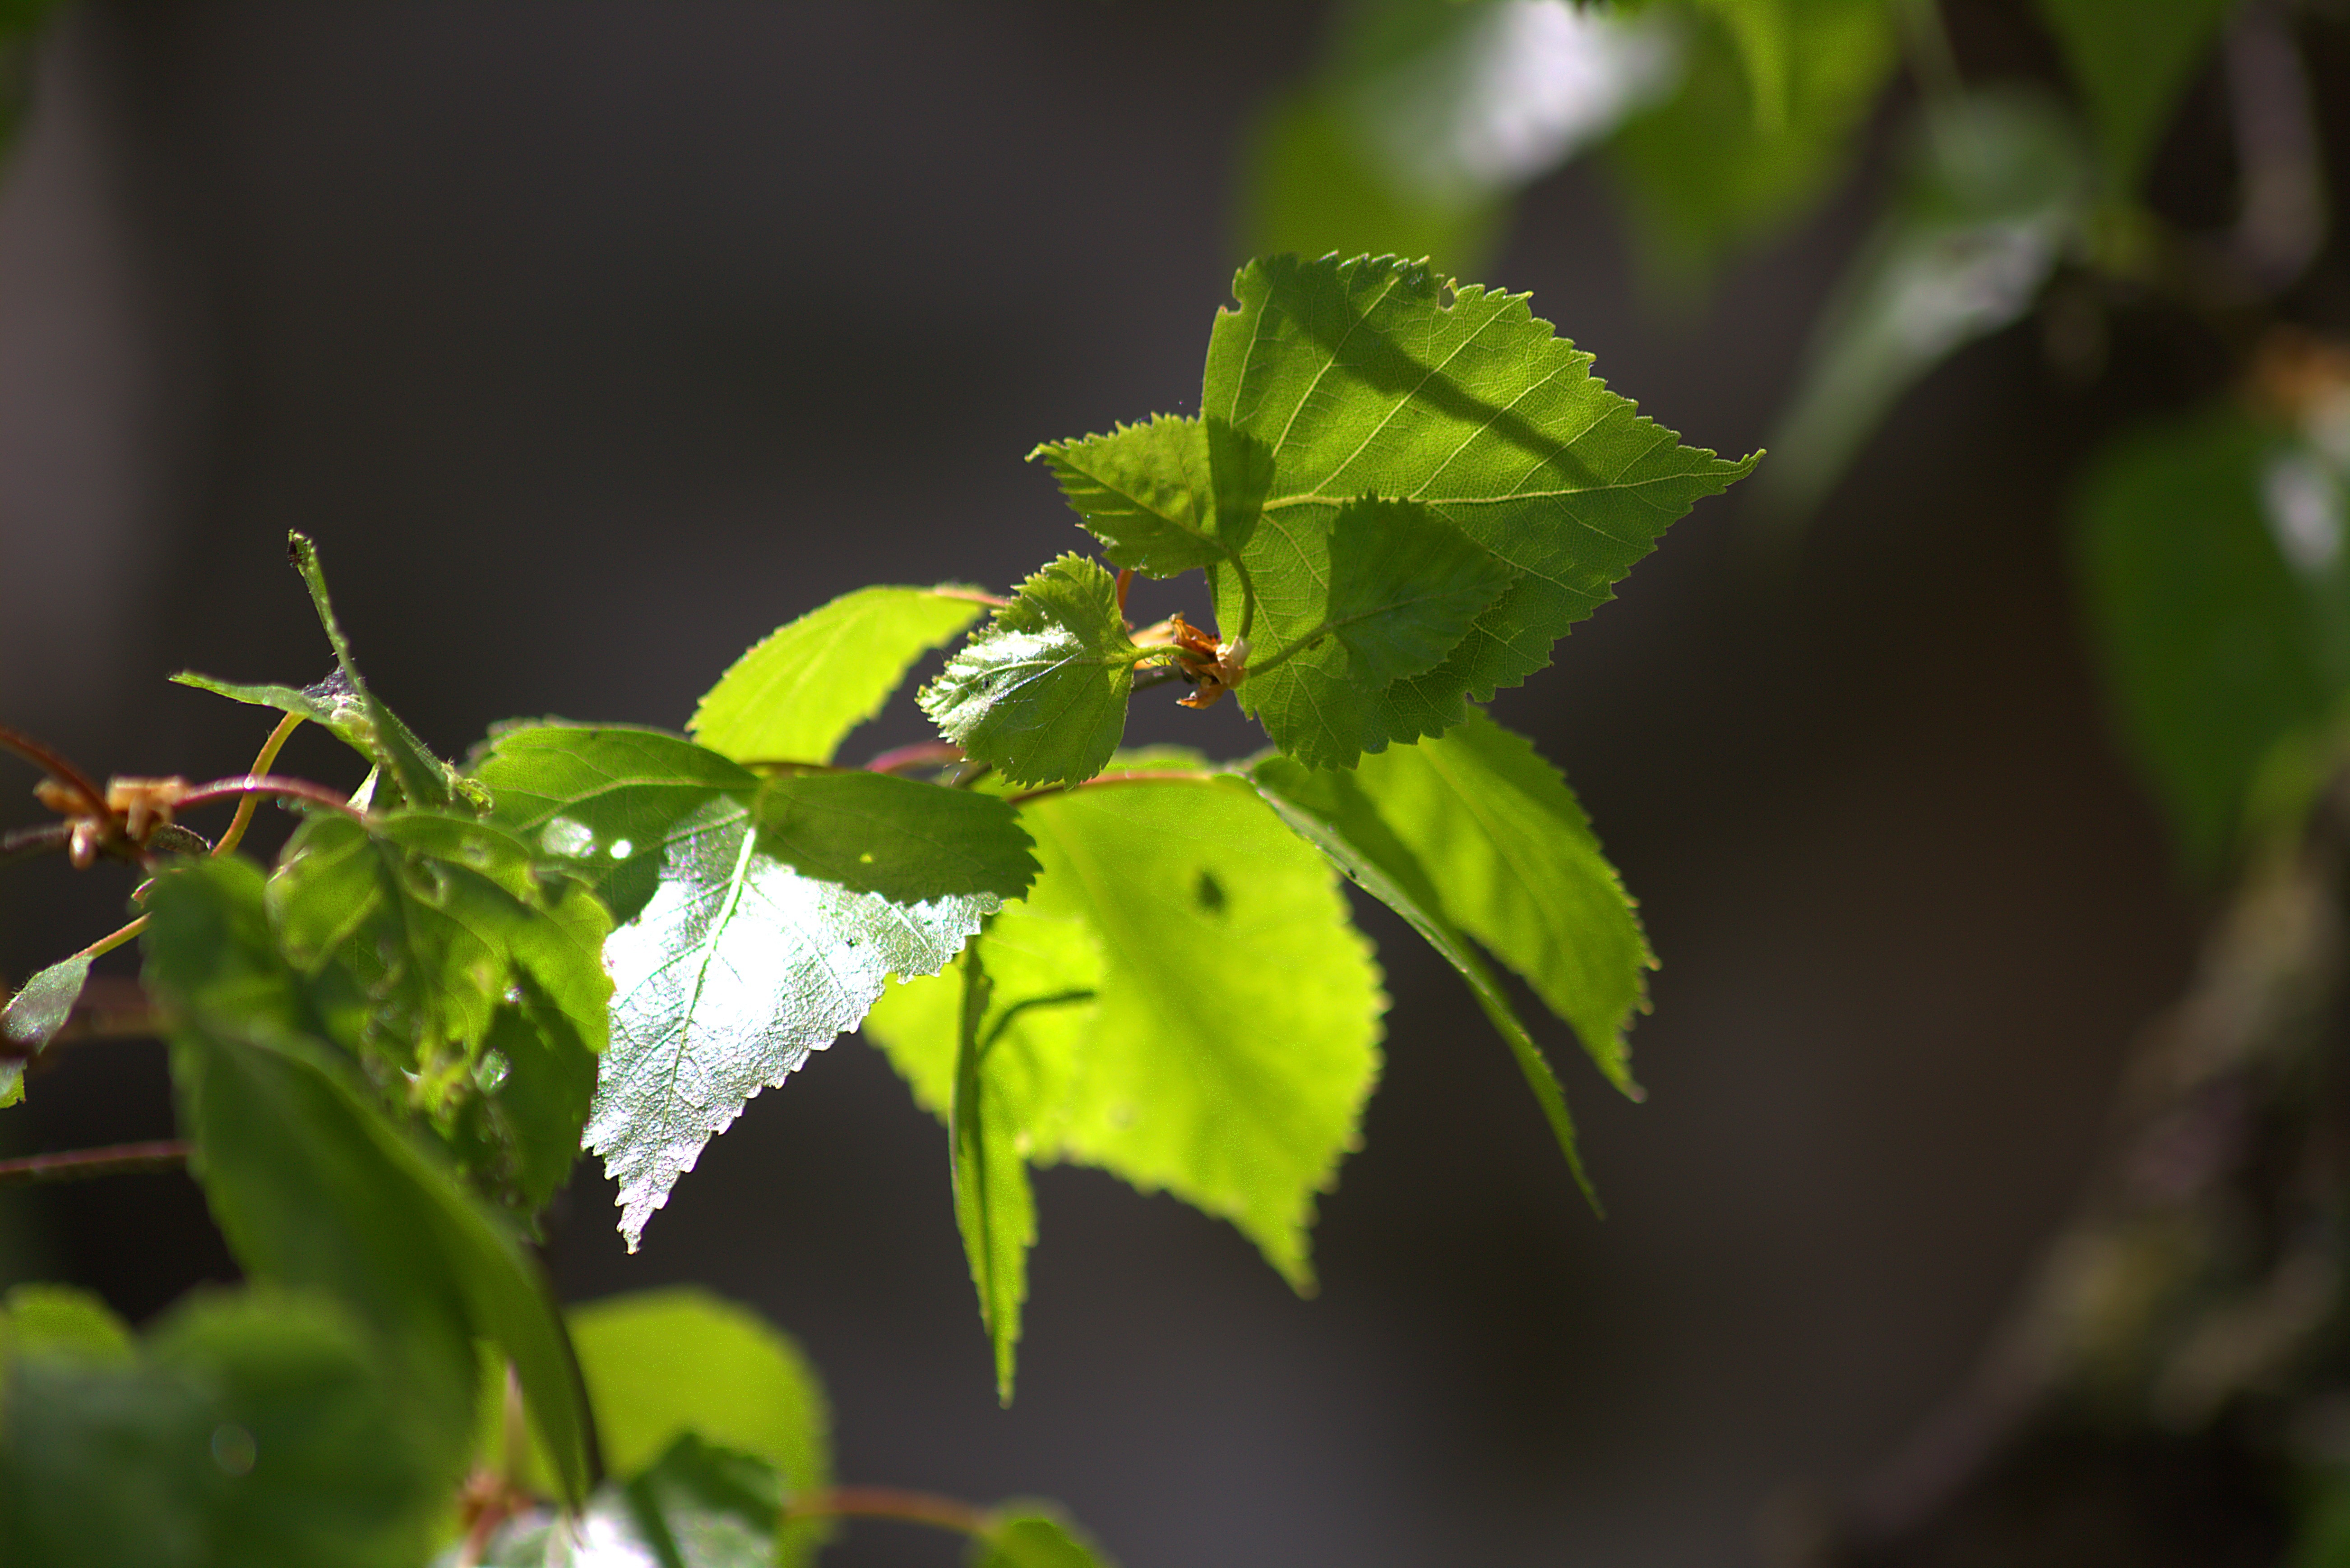
tree, nature, branch, blossom, plant, sunlight, leaf, flower, young, spring, green, produce, autumn, botany, flora, wildflower, close up, leaves, shrub, bright, deciduous, frisch, shoots, light green, macro photography, flowering plant, woody plant, land plant